Cédric Pemba-Marine

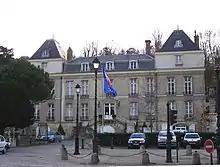
Port-Marly Town Hall

Son of Rita Marine and grandson of Armand Marine, originally from Gros-Morne (Martinique), Cédric Pemba-Marine became involved in politics in the run-up to the 2007 French presidential election. He became a municipal councillor in 2008, at the age of 24, and was entrusted with a sports delegation to carry out equipment projects and revitalise the sports policy in the commune of Port-Marly. He was then appointed deputy delegate for education and youth. A senior civil servant since 2010, he is a centre-ground politician, and a member of Democratic Movement (Modem). Parliamentary attaché to Bruno Millienne from 2017, he won the 2020 municipal elections, succeeding Marcelle Gorgues, who had decided not to stand for re-election after 16 years at the head of Port-Marly. Elected at 36, he is one of the youngest mayors in the department.